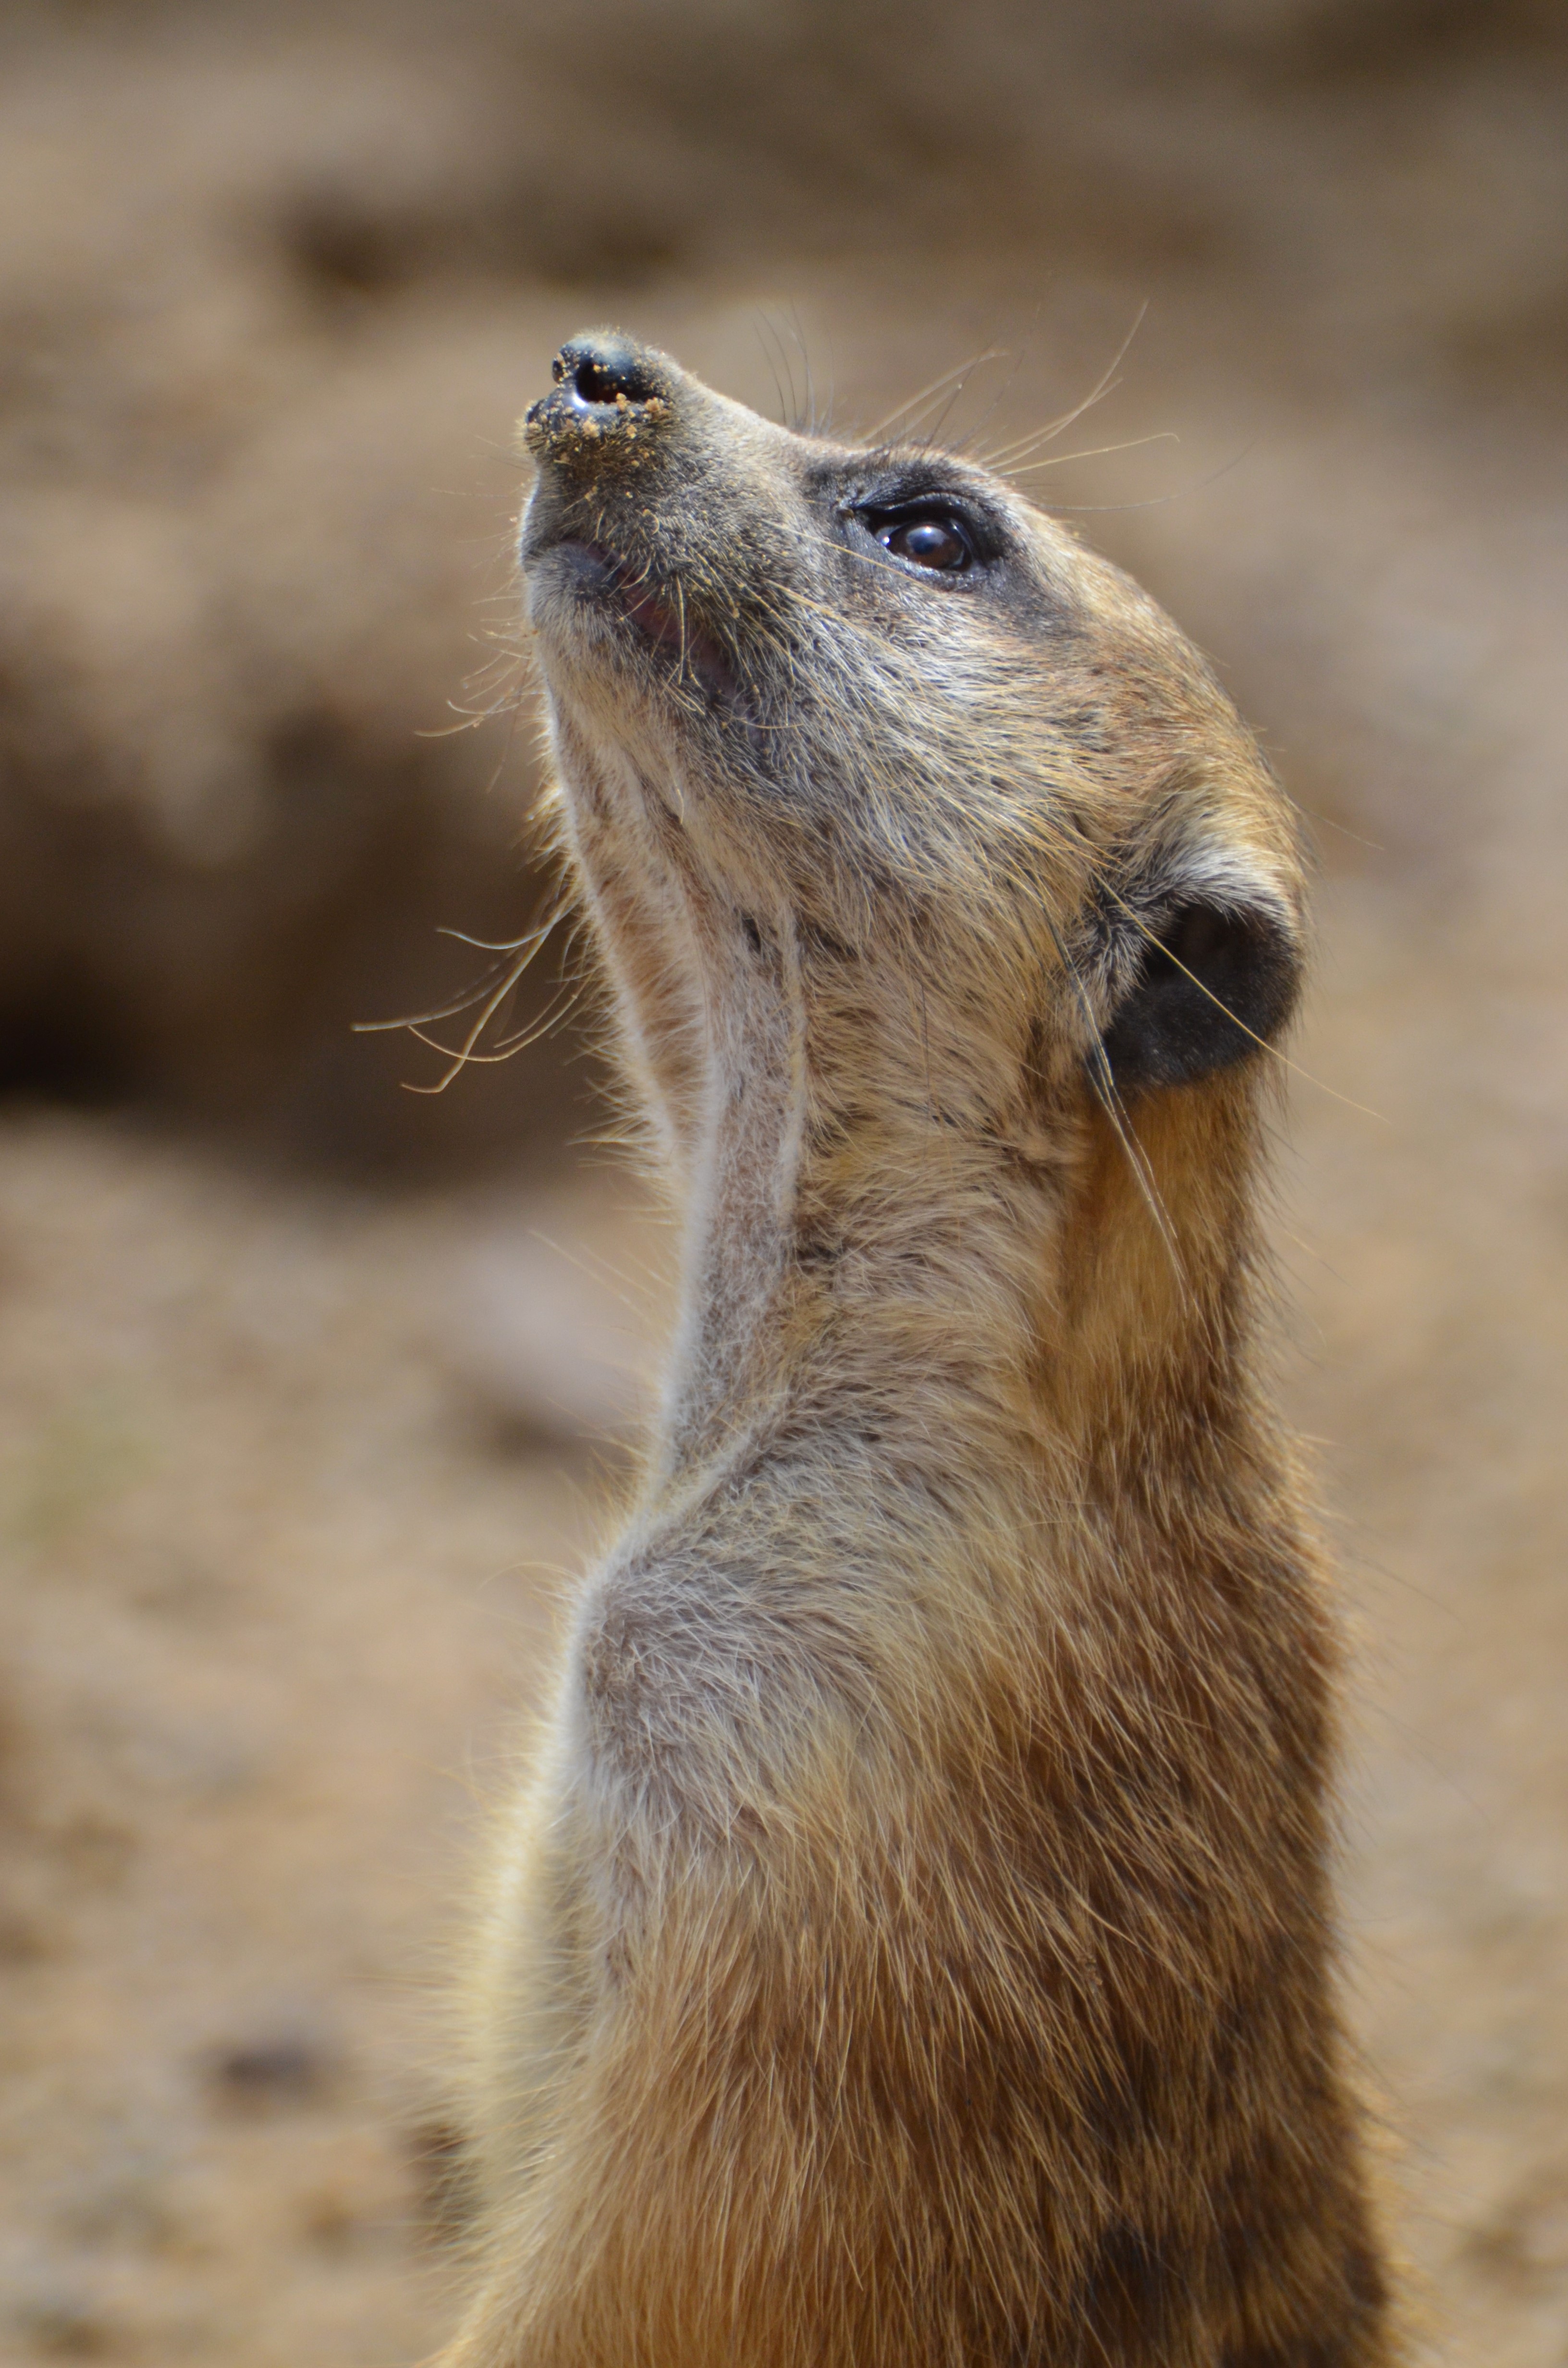
landscape, wildlife, bush, zoo, africa, mammal, fauna, close up, wild animal, whiskers, animals, vertebrate, african, meerkat, mongoose, safari, marmot, suricate, prairie dog, african reserve, sentinel desert, family herpestidae